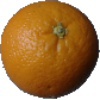
Label: Orange 1